Robert Henryson

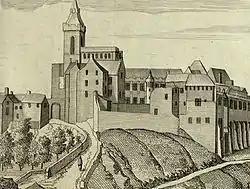
Dunfermline Abbey from a 17th-century engraving which gives a more complete impression of the original building complex than survives today.

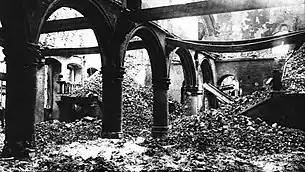
Leuven's University Library in 1915, illustrating just one of the ways in which historical records can be lost.

Henryson's surviving canon consists of three long poems and around twelve miscellaneous short works in various genres. The longest poem is his "Morall Fabillis," a tight, intricately structured set of thirteen fable stories in a cycle that runs just short of 3000 lines. Two other long works survive, both a little over 600 lines each. One is "The Tale of Orpheus and Erudices his Quene," his dynamic and inventive version of the Orpheus story. The other is his "Testament of Cresseid", a tale of moral and psychological subtlety in a tragic mode founded upon the literary conceit of "completing" Criseyde's story-arc from Chaucer's Troilus and Criseyde. Emily Wingfield has explored its significance in relation to the deployment of the Trojan Legend in political discourse between England and Scotland.